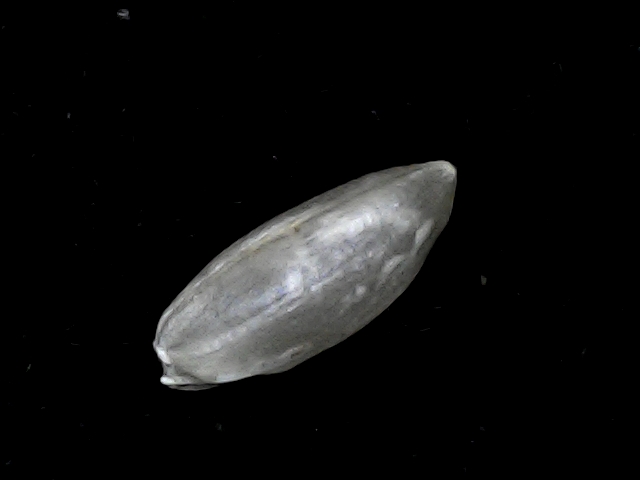
Rice variety: BD39